Jochen Mass

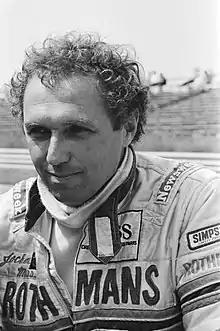
Mass at the 1982 Dutch Grand Prix

Jochen Richard Mass (30 September 1946 – 4 May 2025) was a German racing driver and broadcaster, who competed in Formula One from to . Mass won the 1975 Spanish Grand Prix with McLaren. In endurance racing, Mass won the 24 Hours of Le Mans in with Sauber.